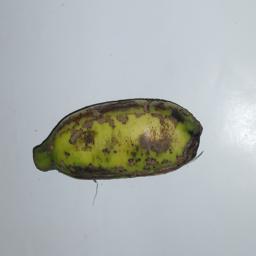
Banana variety: Champa Kola